Gladys Parker

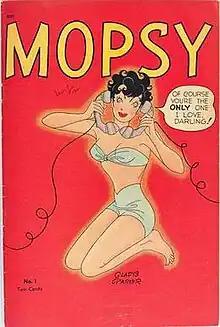
Cover of St. John's "Pageant of Comics #1"

Gladys Parker (March 21, 1908 – April 28, 1966) was an American cartoonist for comic strips and a fashion designer in Hollywood. She is best known as the creator of the comic strip "Mopsy" (1939-1965), which had a long run over three decades. Parker was one of the few female cartoonists working between the 1930s and 1950s.